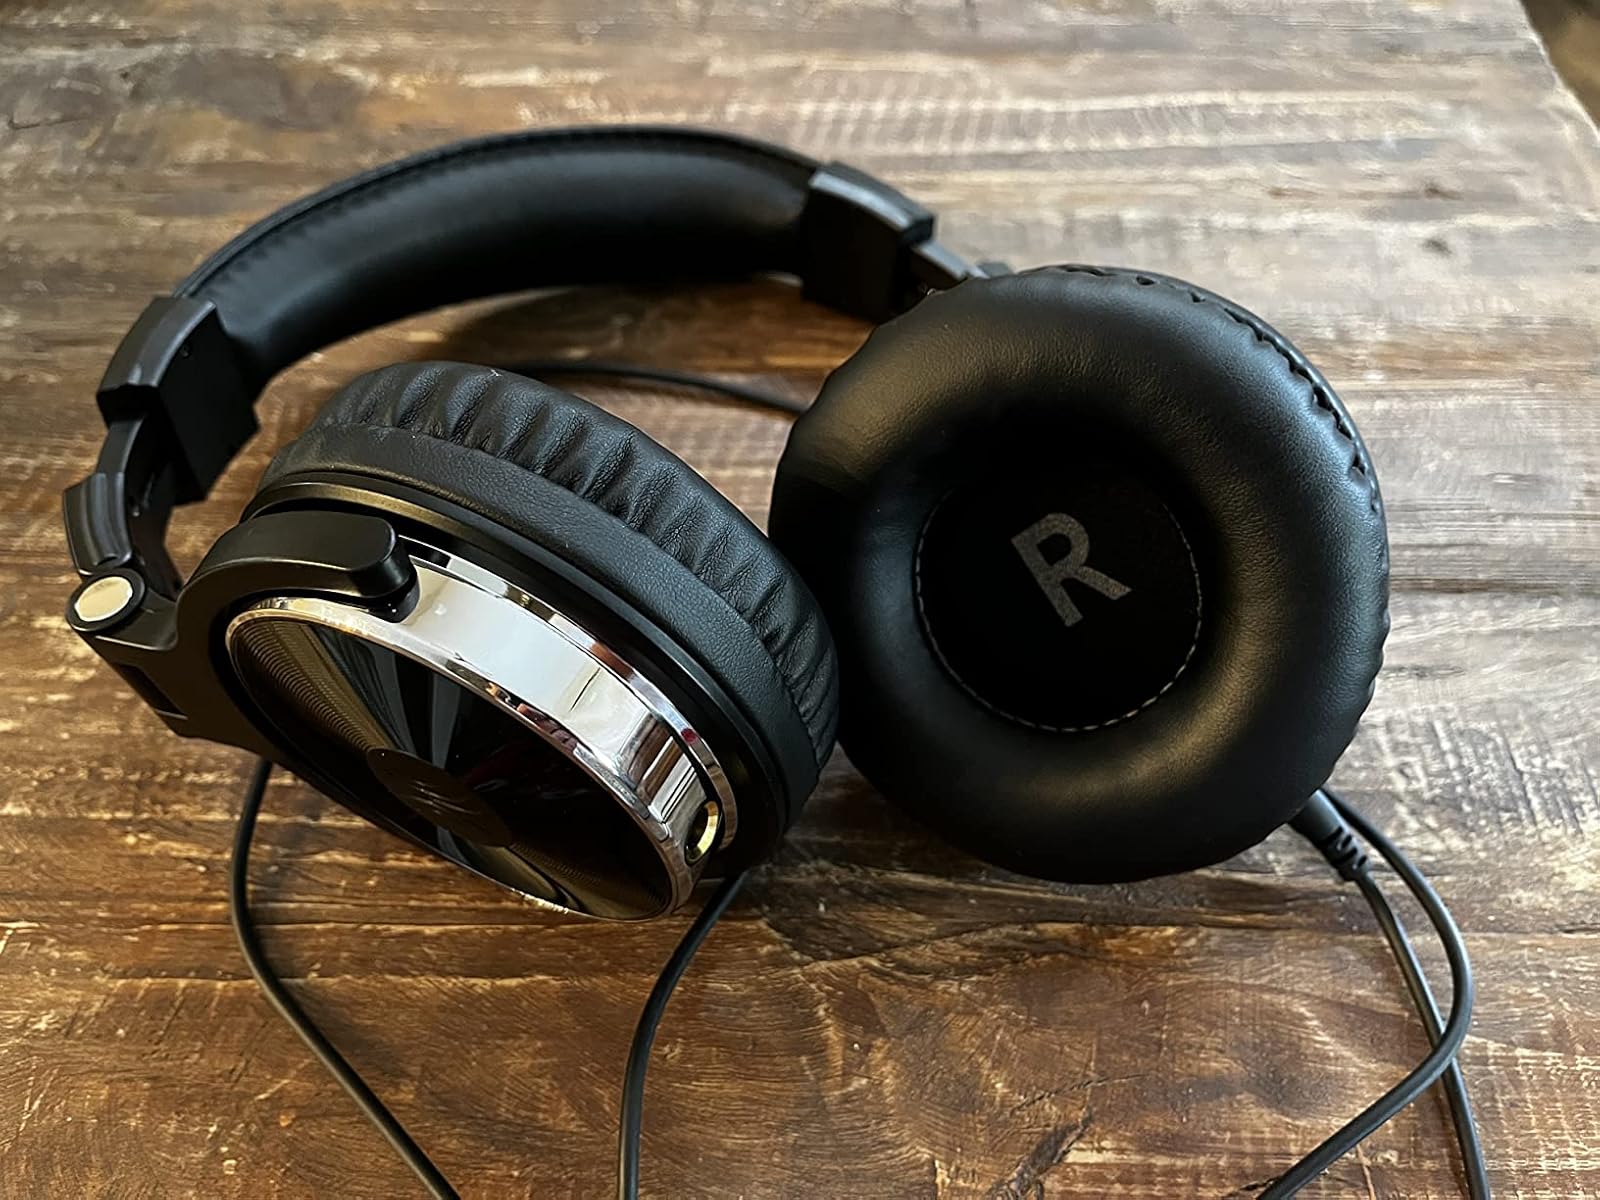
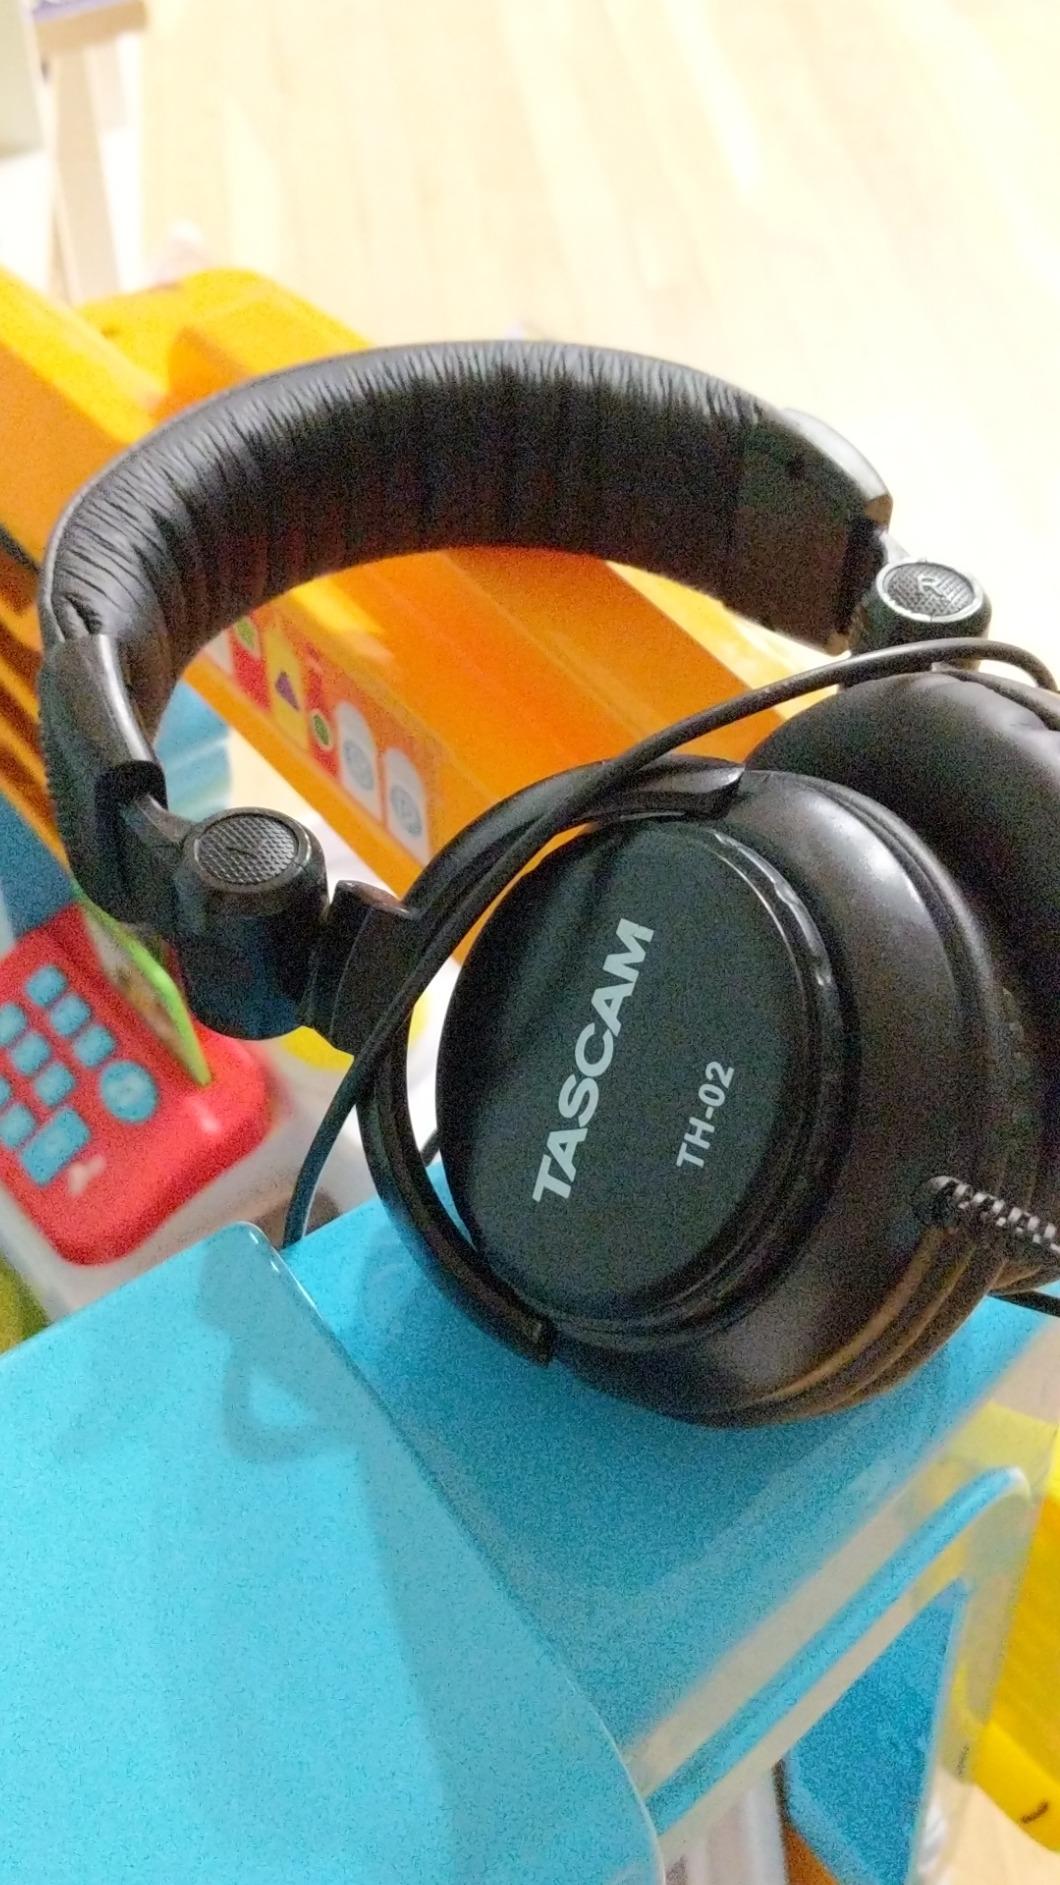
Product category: headphones
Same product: no